Great Langdale

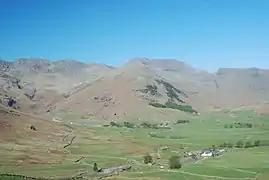
Bow Fell at the head of Great Langdale

Great Langdale's highest fell is Bow Fell. Other notable Langdale fells are Crinkle Crags, at the head of the Oxendale valley, and Pike o' Blisco on the southern side of the valley.